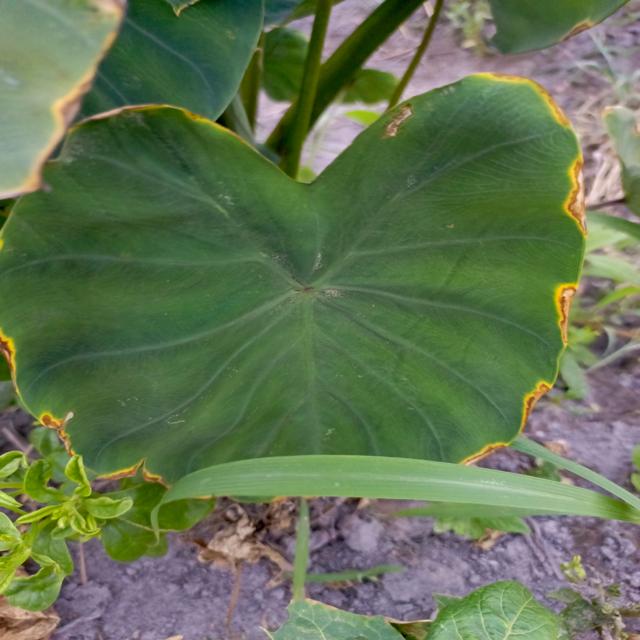
Label: Mid_Blight